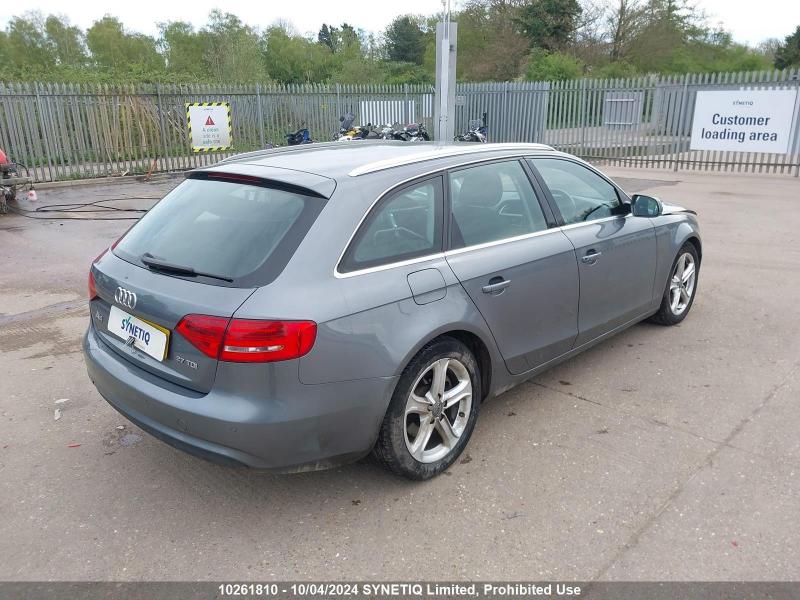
Aucun dommage détecté.
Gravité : aucun